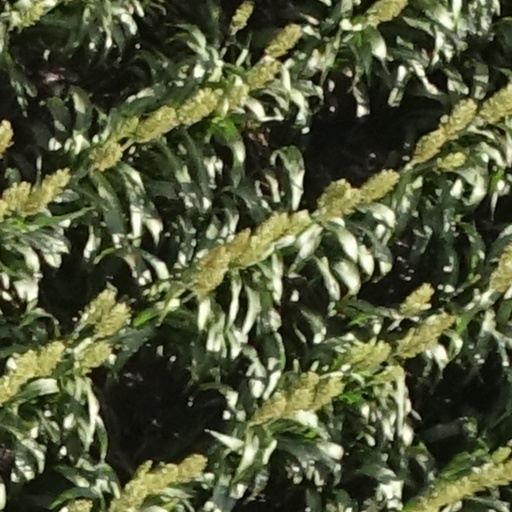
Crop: sorghum